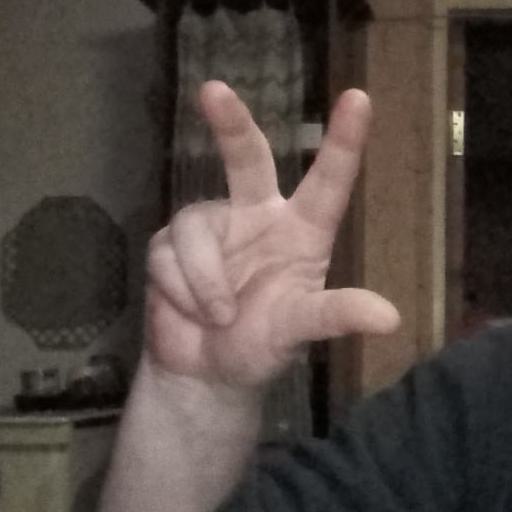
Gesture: three2